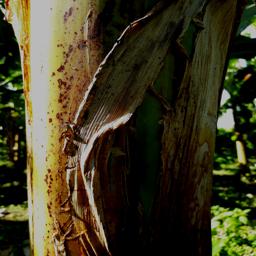
Label: PSEUDOSTEM WEEVIL